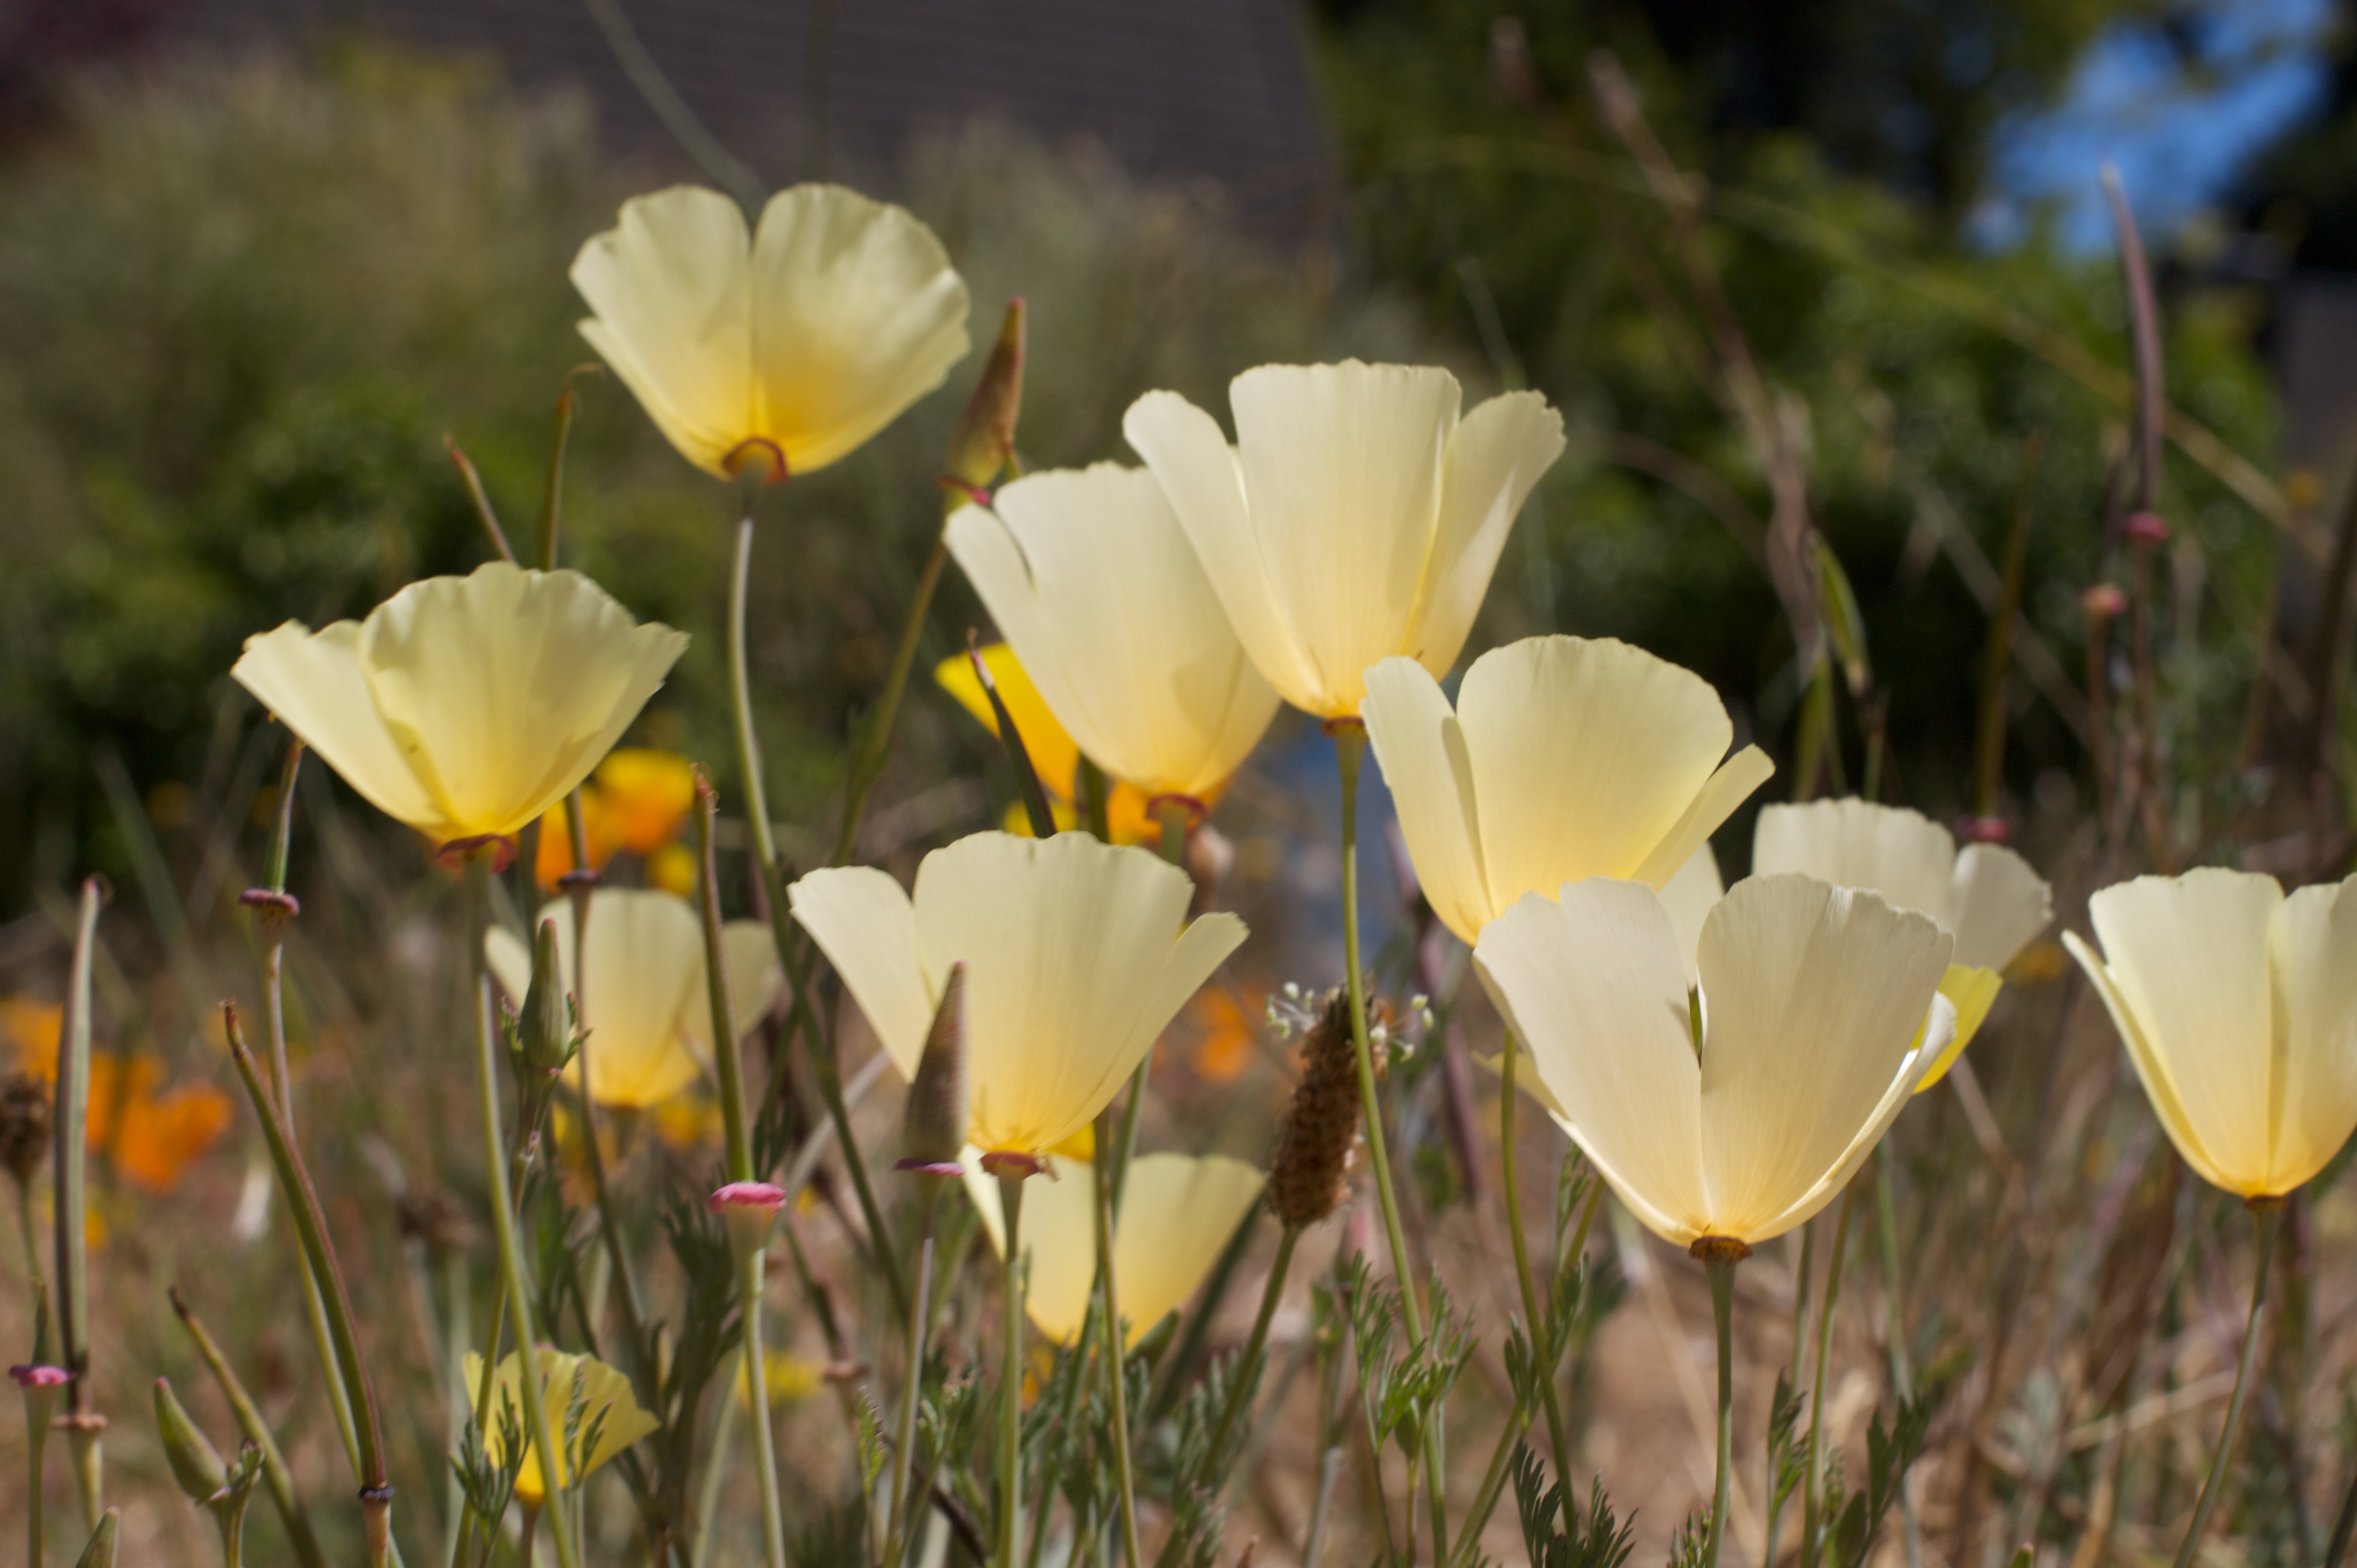
nature, plant, field, meadow, flower, petal, botany, yellow, flora, wildflower, poppy, crocus, macro photography, flowering plant, land plant, calochortus